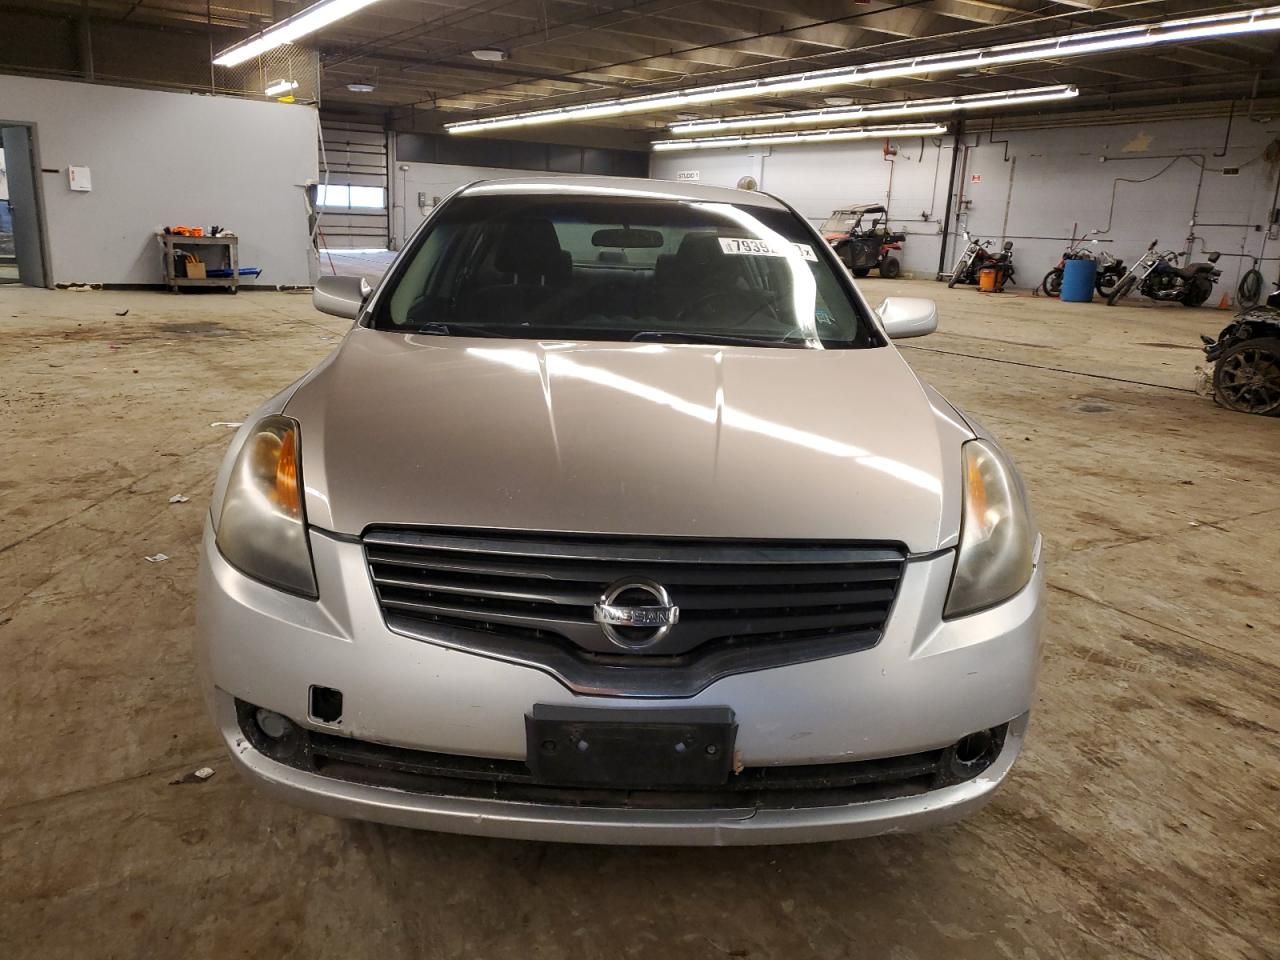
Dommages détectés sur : plaque d'immatriculation avant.
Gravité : majeur